Toona ciliata

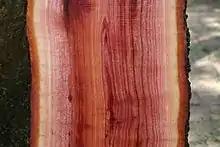
Freshly cut "Toona ciliata" plank

Toona ciliata is a forest tree in the mahogany family which grows throughout South Asia from Afghanistan to Papua New Guinea and Australia.